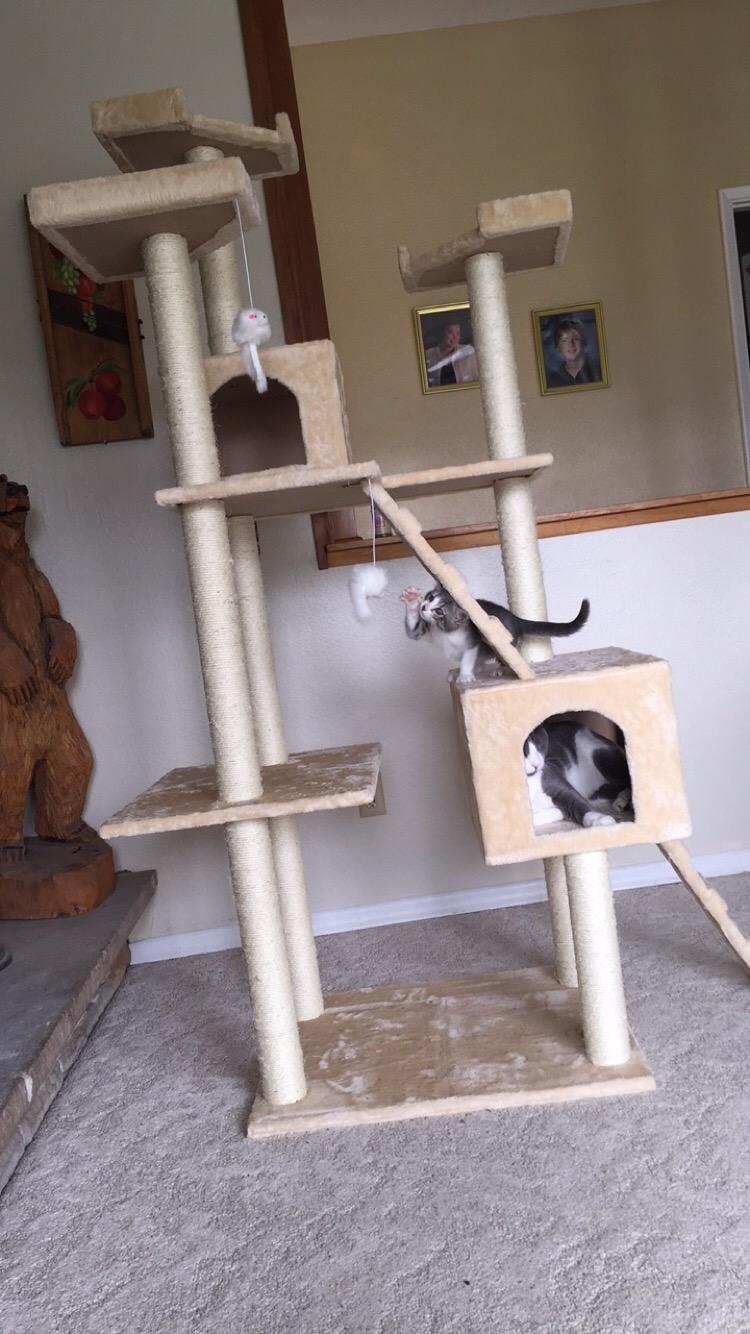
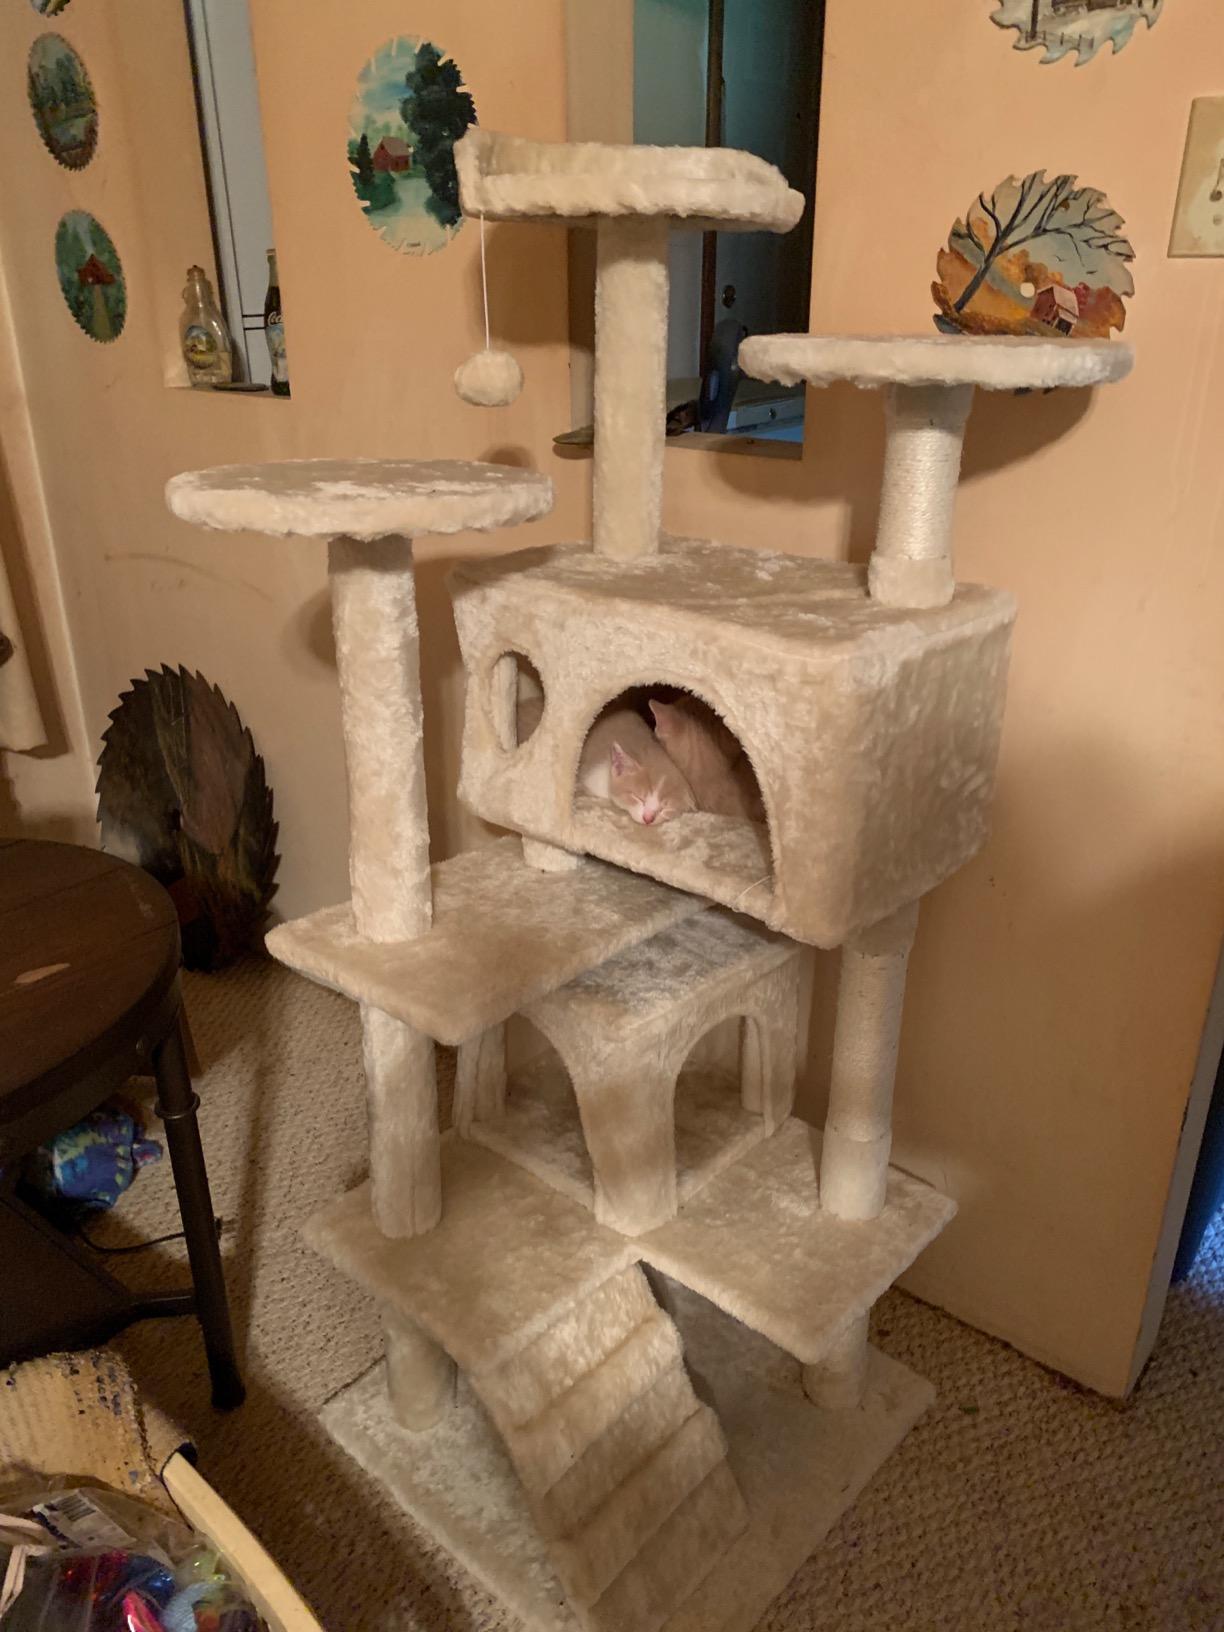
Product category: items_cat tree
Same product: no